John Baskeyfield

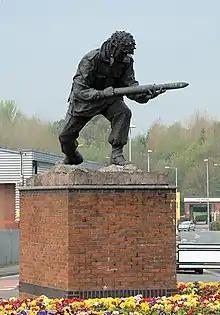
The memorial statue at Festival Heights in Stoke-on-Trent

After Arnhem was liberated in April 1945, Grave Registration Units of the British 2nd Army moved into the area and began to locate the Allied dead. Over 1700 men were buried in the Arnhem Oosterbeek War Cemetery, but Baskeyfield's body was never identified. Although several hundred burials in the cemetery are unidentified, there are no records of any unidentified soldiers being exhumed from "Acacialaan". Instead Baskeyfield's name is inscribed on the Groesbeek Memorial which commemorates all those Allied servicemen killed between August 1944 and the end of the conflict who have no known grave. Four more VCs were awarded after the battle, including one for Major Robert Cain, commander of B Company, 2nd Battalion, South Staffordshire Regiment. The 2nd Battalion thus became the only British battalion to receive two VCs during one engagement in the Second World War.